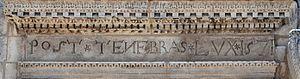
France - Provence - Les Baux - Fenêtre Post Tenebras Lux
Post tenebras lux est une phrase latine signifiant « Après les ténèbres, la lumière » et parfois traduit en « La lumière après les ténèbres ».
La fenêtre « Post Tenebras Lux » est un vestige de la Renaissance situé dans le village des Baux-de-Provence dans le département français des Bouches-du-Rhône en région Provence-Alpes-Côte d'Azur.